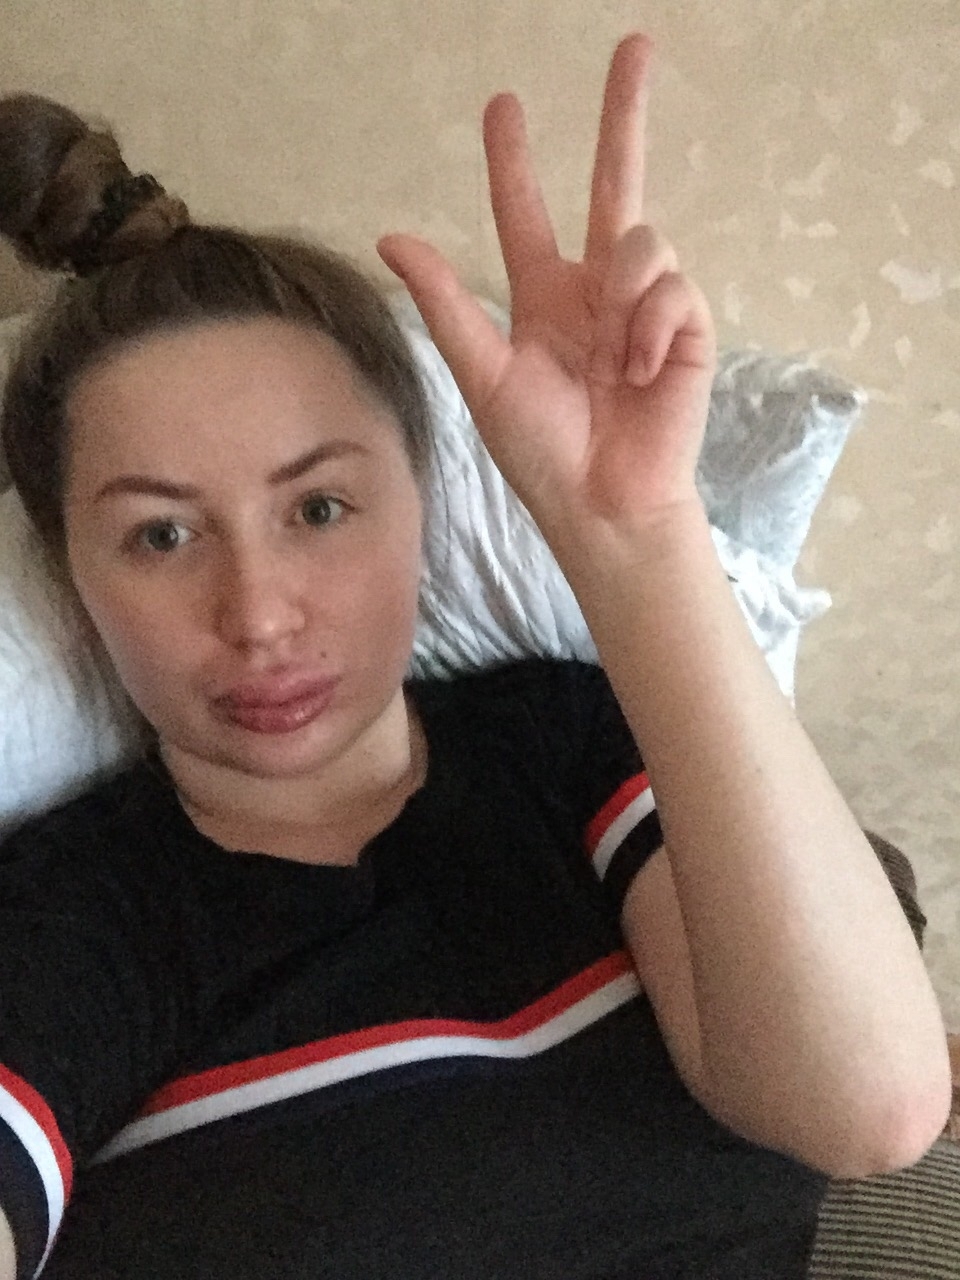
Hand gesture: three2